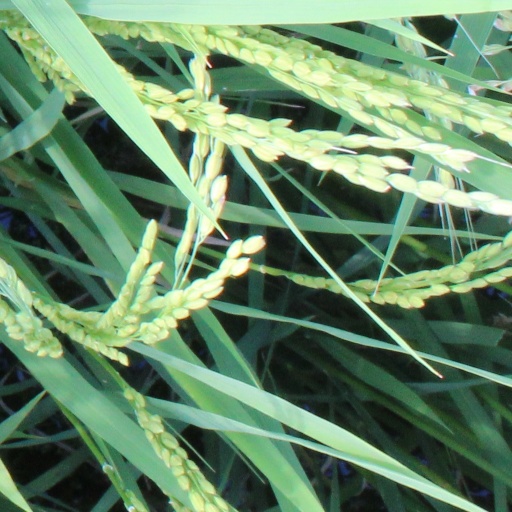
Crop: rice